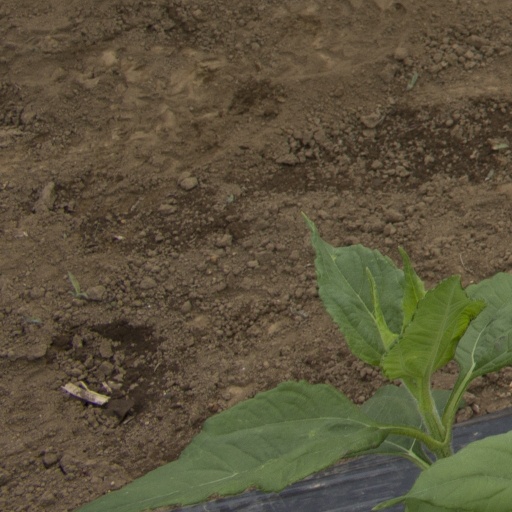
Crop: Jerusalem artichoke